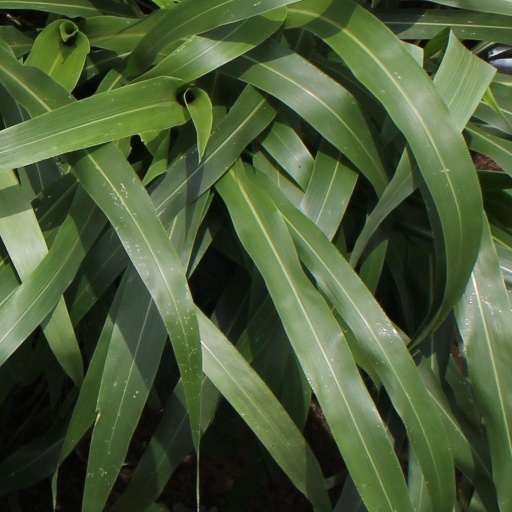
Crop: sorghum